B. V. Nandini Reddy

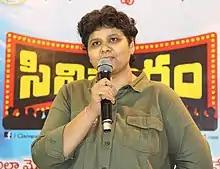
Nandini Reddy in Cinivaram, Ravindra Bharathi, Hyderabad

Reddy was introduced to Gangaraju Gunnam through a mutual friend and in 1995 she worked on his children's movie "Little Soldiers" as an Assistant Director. After that film was released, cinematographer Rasool Ellore introduced her to Krishna Vamsi, who refused at the time to take her into his team. She was idle for a year before being offered work on the Kannada film "Santhi Santhi Santhi". Actress Ramya Krishnan then persuaded Vamsi to take her for his next project, "Chandralekha". She became an integral part of Vamsi's team up to and including the filming of "Shakti", a Hindi remake of "Anthahpuram".